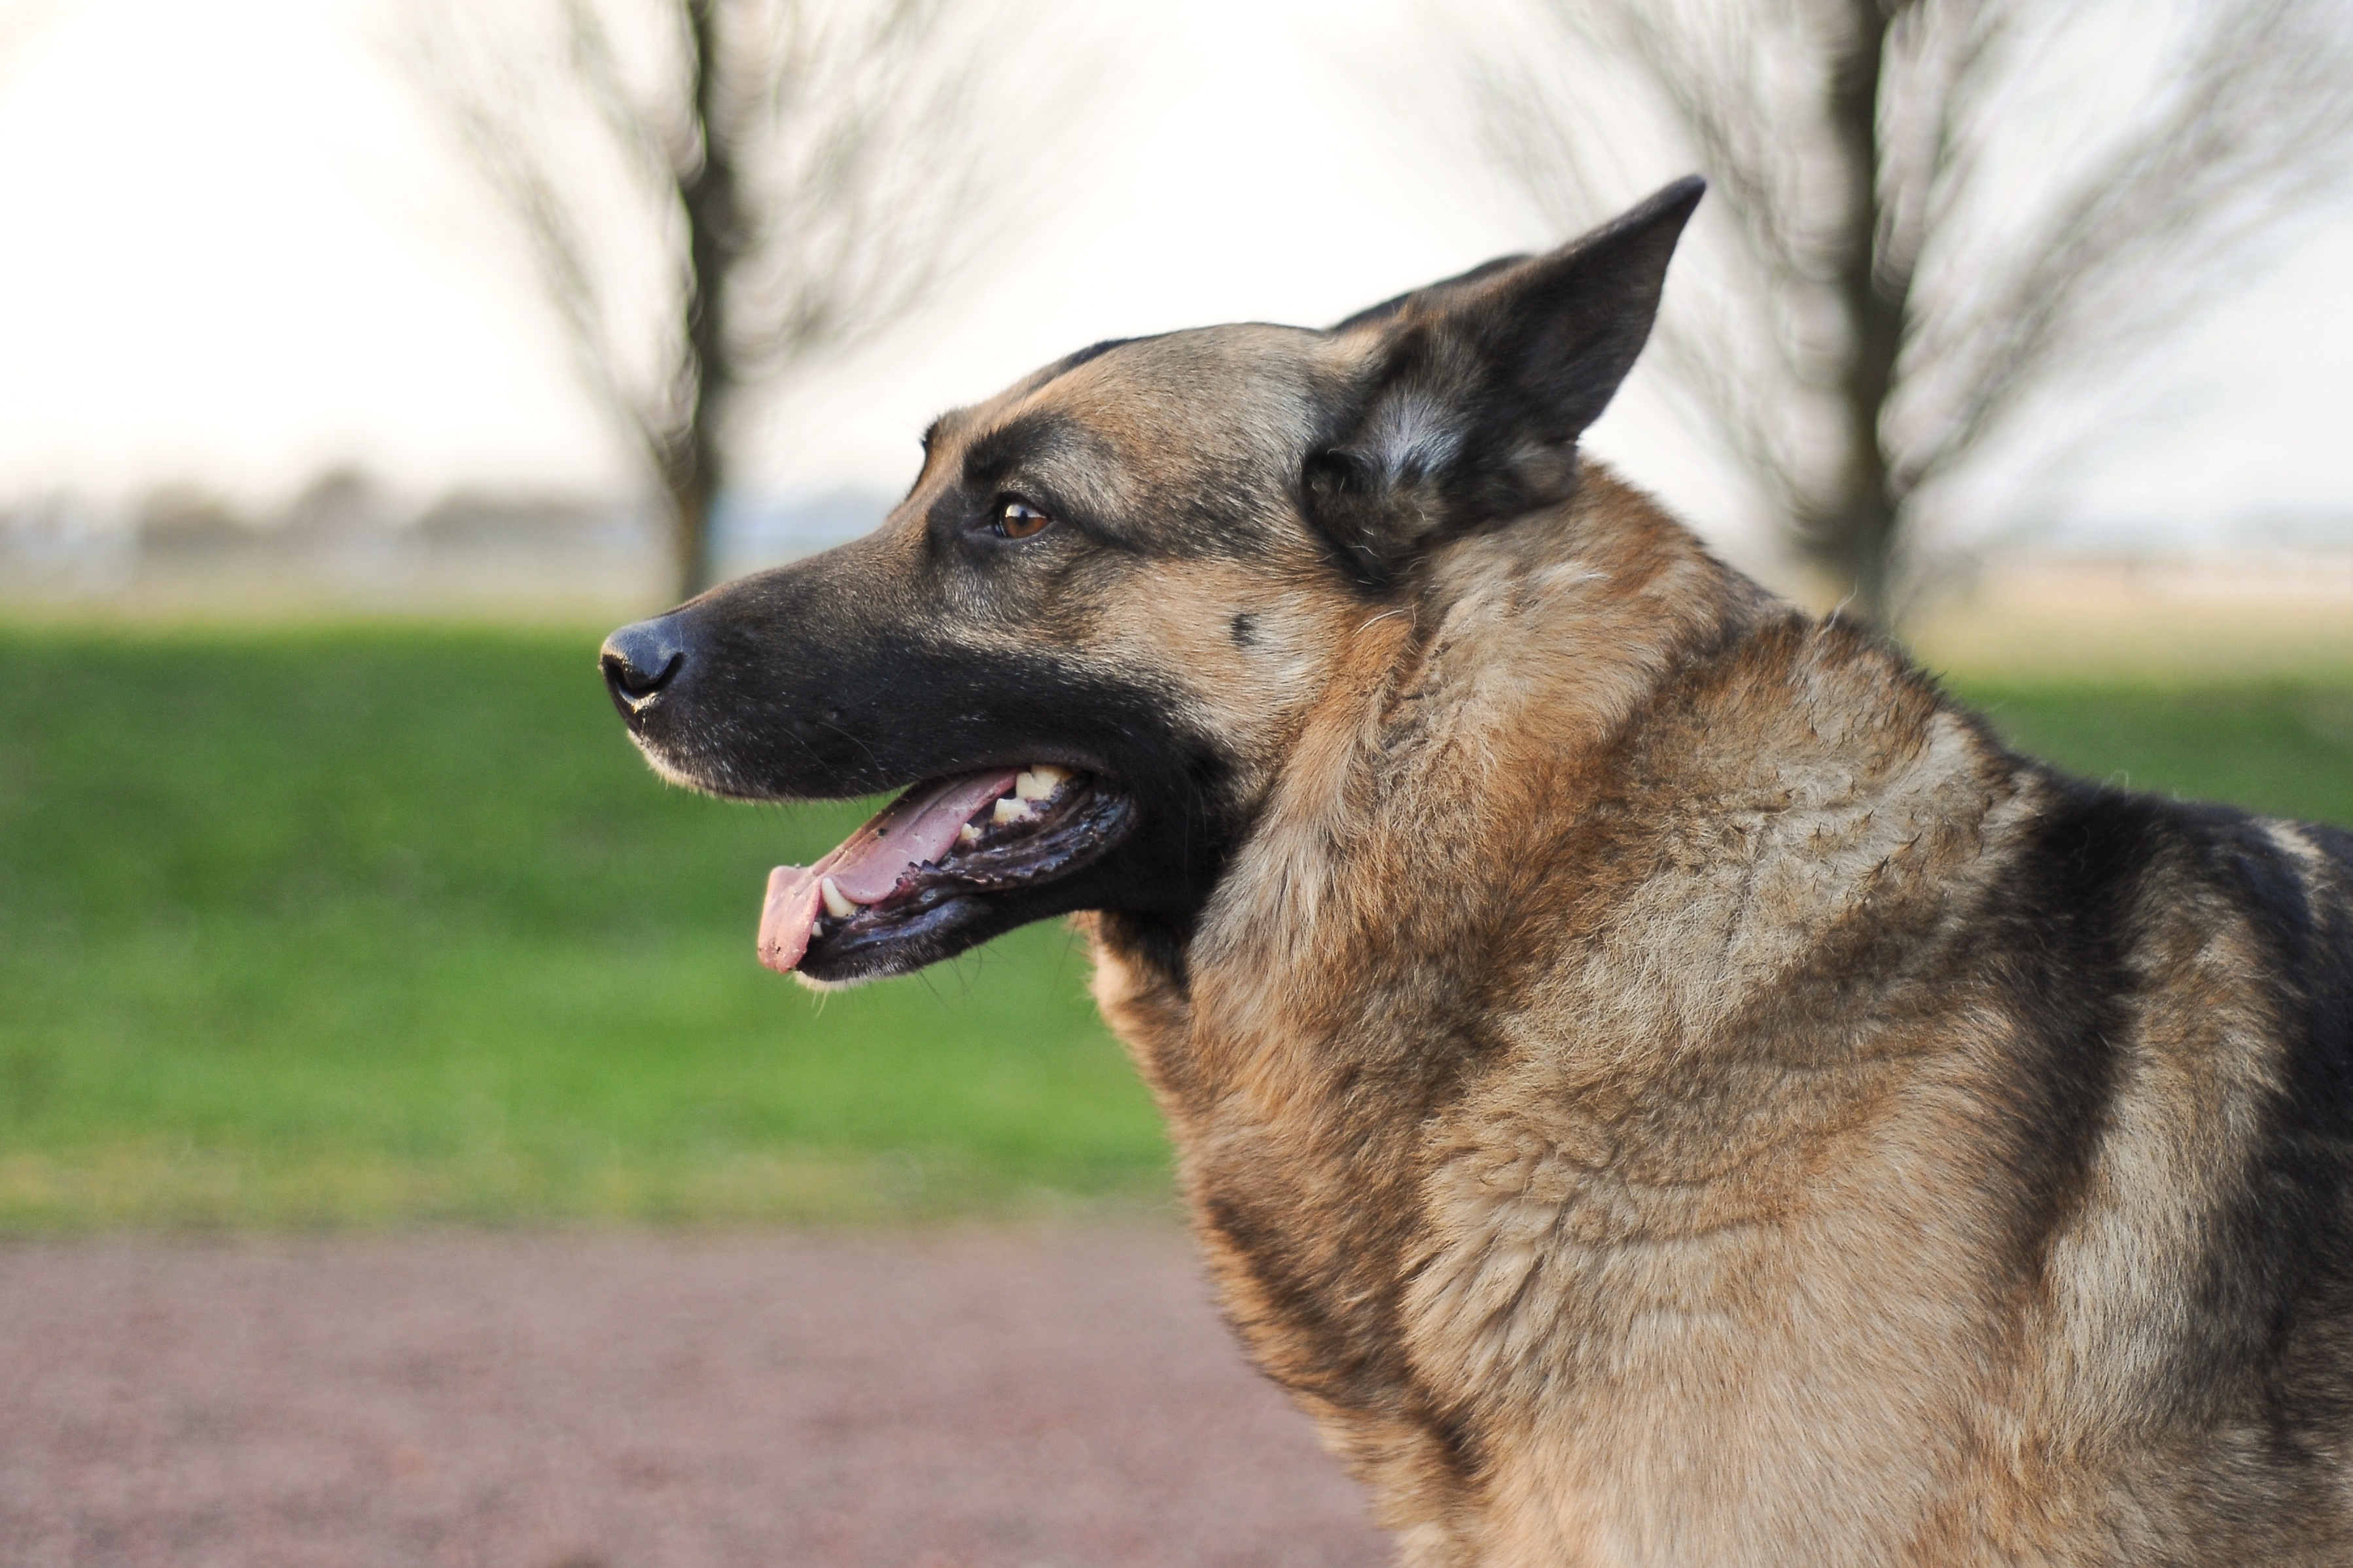
dog, animal, profile, mammal, german shepherd, vertebrate, dog breed, belgian shepherd malinois, street dog, dog like mammal, saarloos wolfdog, wolfdog, czechoslovakian wolfdog, carnivoran, dog breed group, j mthund, dog crossbreeds, shiloh shepherd dog, norwegian elkhound, east european shepherd, german shepherd dog